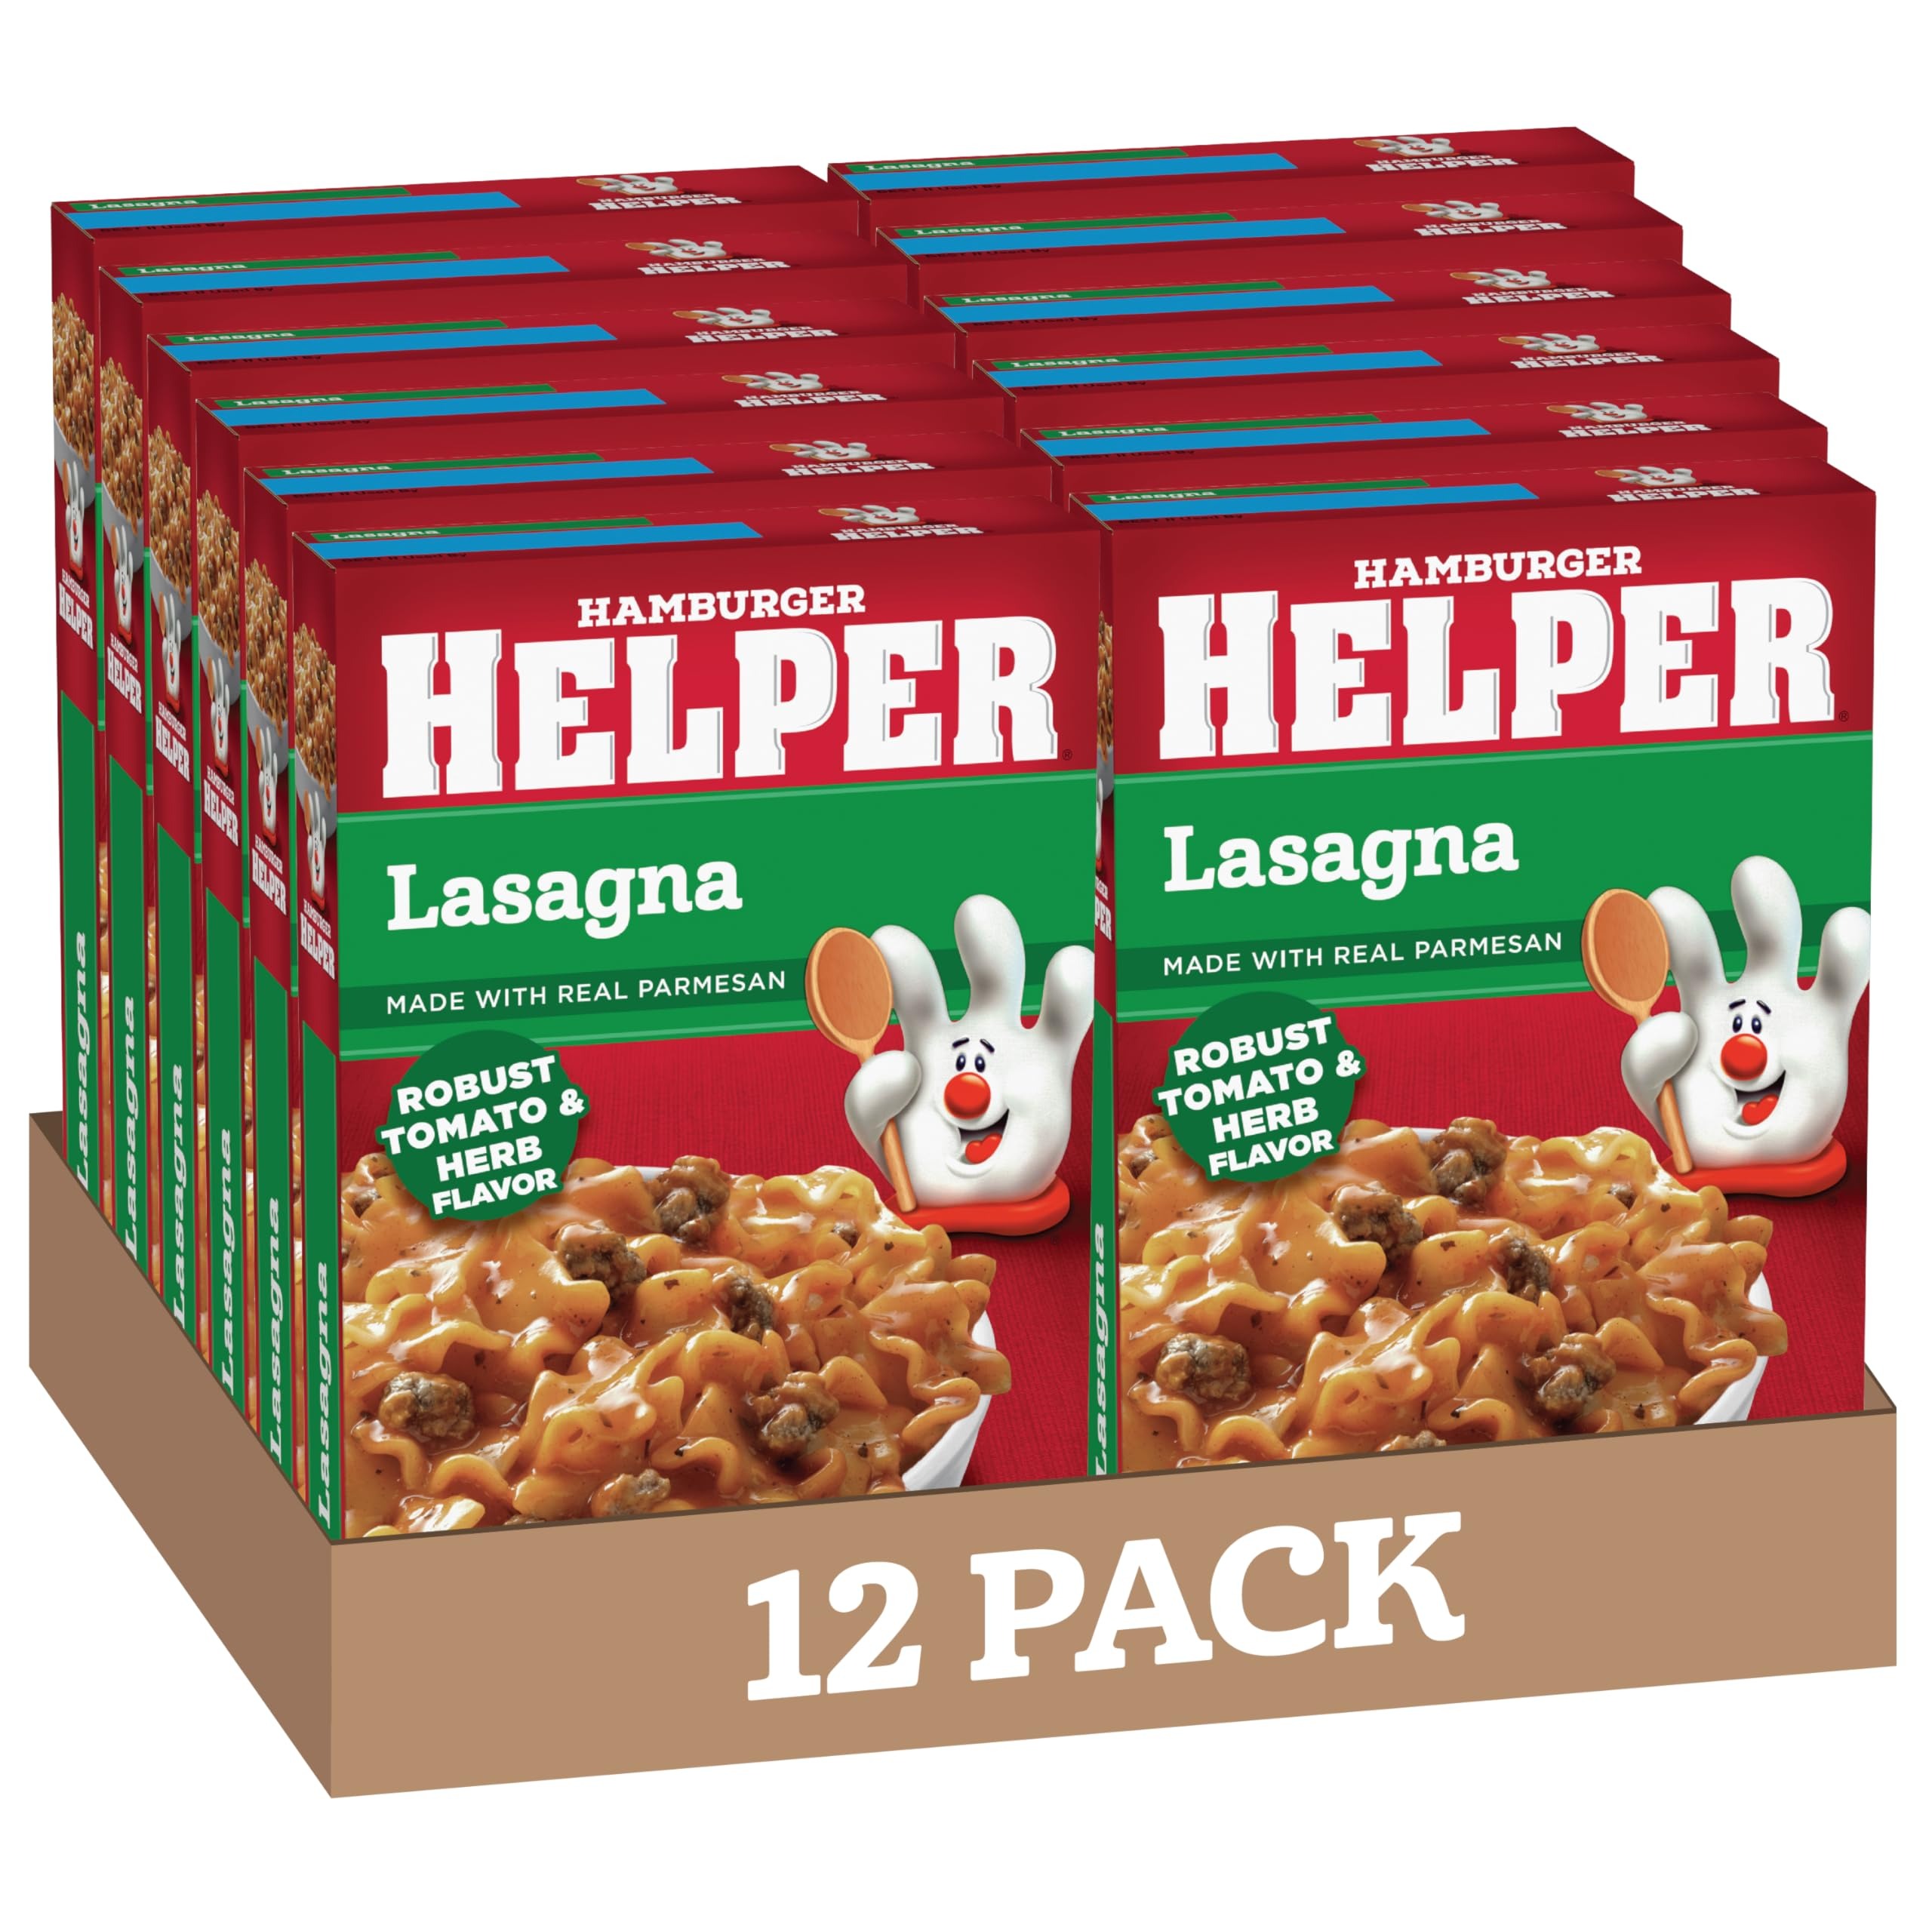
Item Name: Hamburger Helper Pasta Lasagna, 6.9 Ounces, 12 per Case.
Bullet Point 1: America’s favorite Hamburger Helper in a classic lasagna entree, blending pasta and Italian-style sauce
Bullet Point 2: Make Hamburger Helper in three easy steps: simply brown beef, stir in ingredients & pasta, and simmer
Bullet Point 3: Add your own twist! Visit Hamburger Helper.com for recipes the whole family will love.
Value: 82.8
Unit: Ounce

Price: 22.895